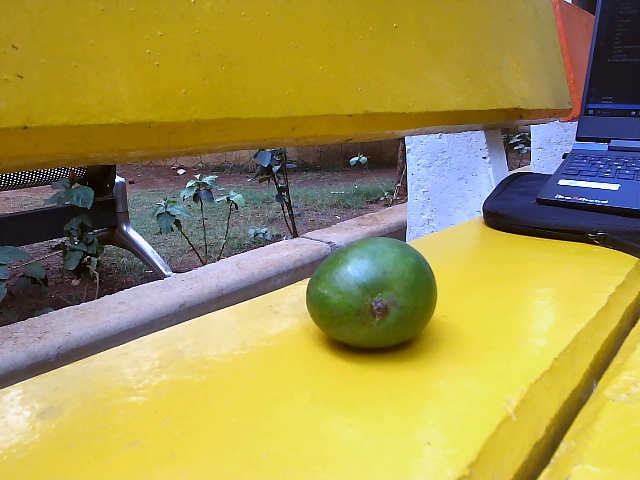
Label: Raw_Mango